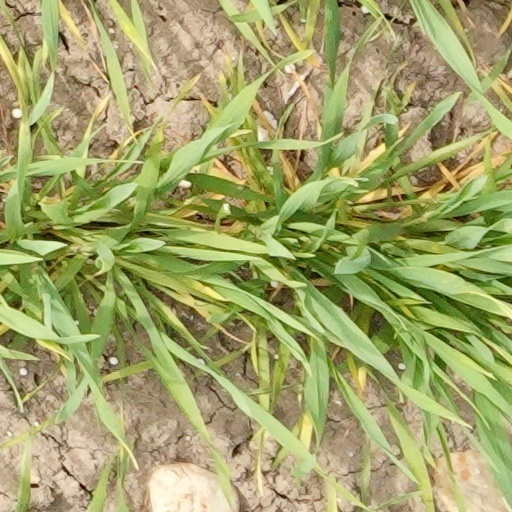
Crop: wheat